Fourth Anglo-Dutch War

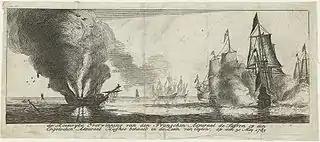
"Glorious action of the French Admiral Suffren against the British Admiral Hughes in the seas of Ceylon." The intervention of the French navy attempted to rescue the Dutch colonies in Asia.

The Dutch East India Company (VOC) had been responsible for defending its own colonies east of the Cape Colony, but for the first time, had to request assistance from the Dutch navy. However, ships were lacking at first and what naval forces were available were unable to prevent Britain from taking full control of Dutch India. In early 1782 British Admiral Sir Edward Hughes captured Trincomalee on the eastern coast of Dutch Ceylon, considered to be the finest harbour in the Bay of Bengal.